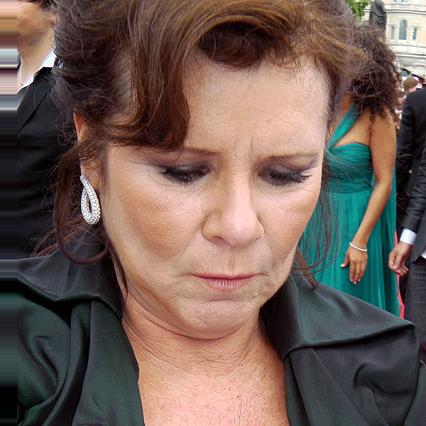
Age: 54